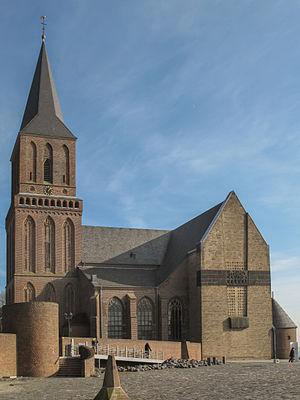
Emmerich am Rhein est une ville allemande située en Rhénanie-du-Nord-Westphalie, dans l'arrondissement de Clèves. C'est la dernière commune allemande située sur la rive droite du Rhin avant la frontière avec les Pays-Bas. Les habitants y parlent un dialecte néerlandais, le kleverlands.